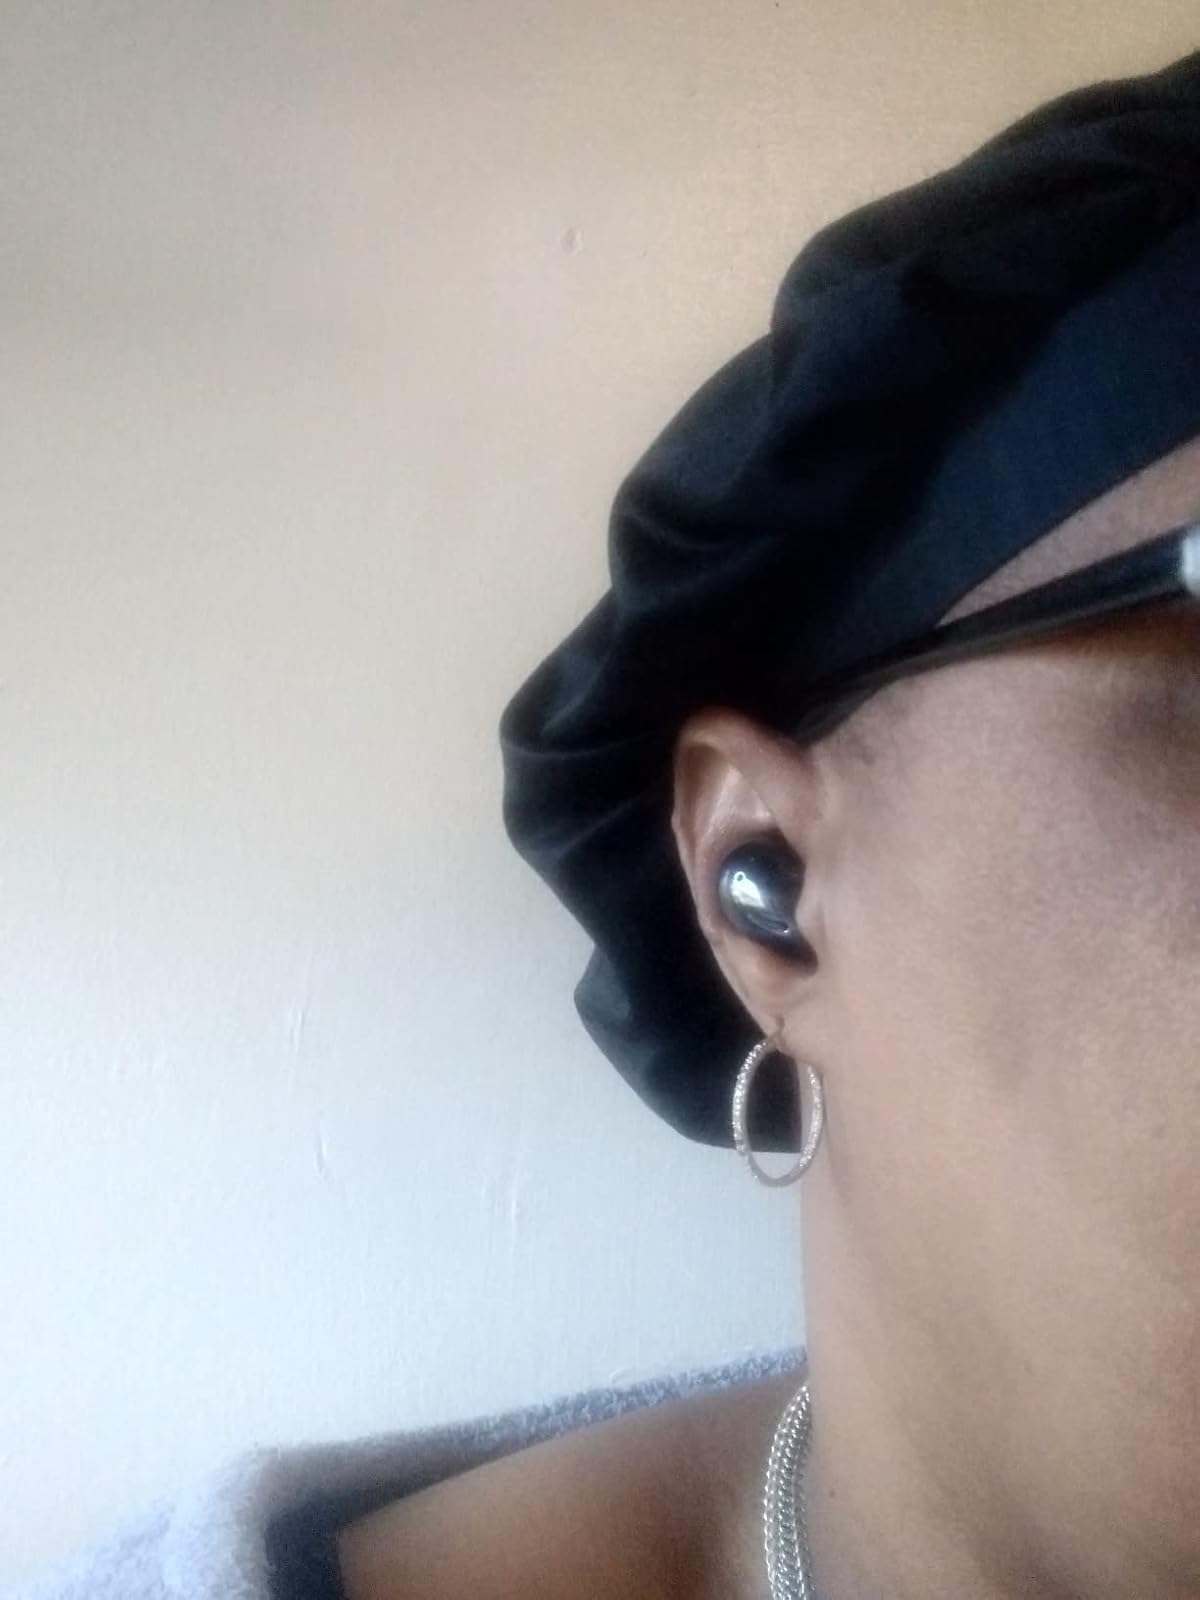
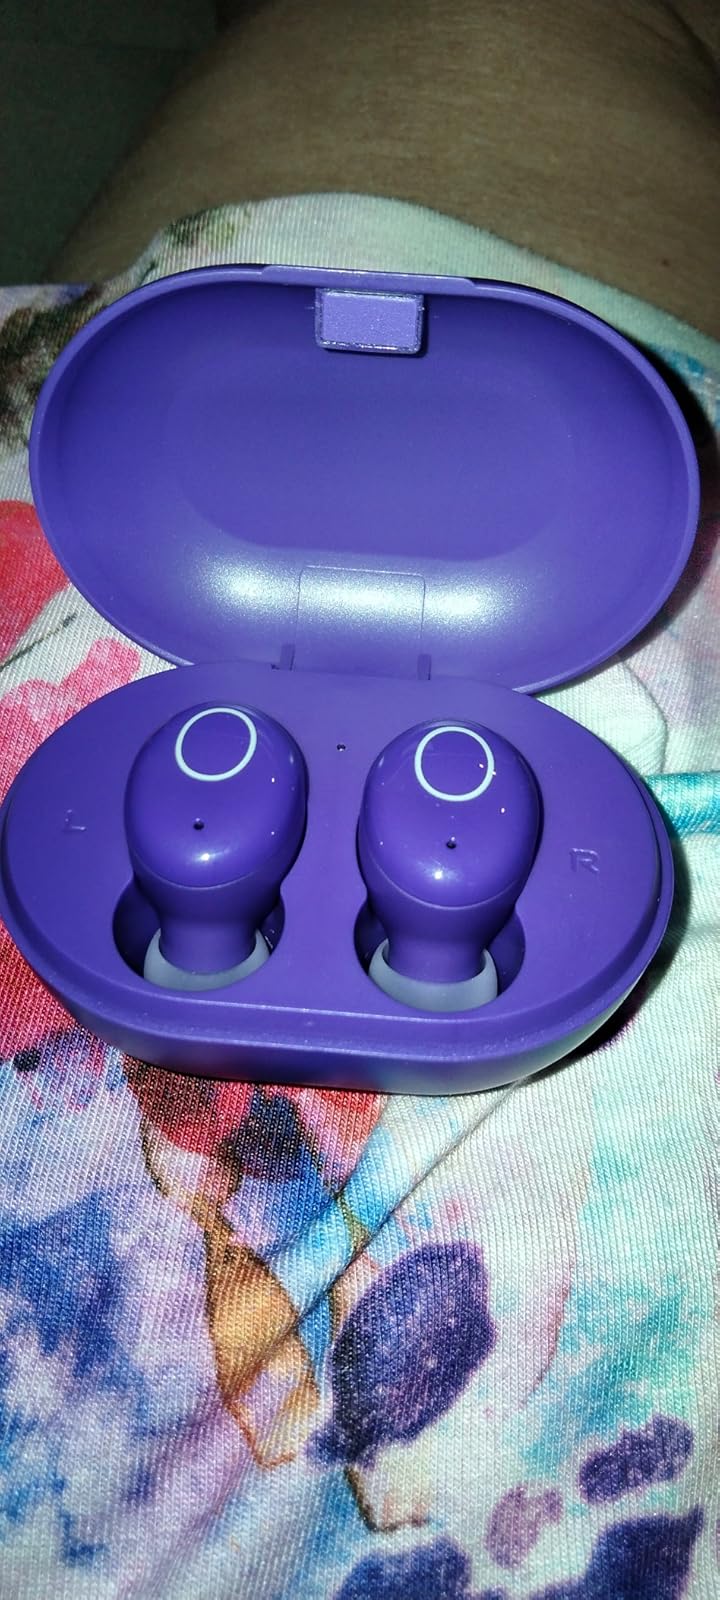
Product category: earbuds
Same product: no